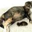
Label: cat